François-Jean de la Barre

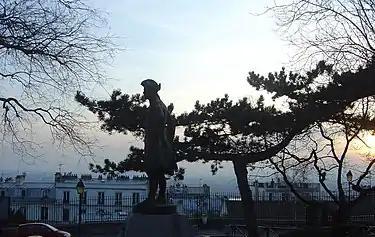
Second statue of the Chevalier de la Barre, on Montmartre

…this dirty wretch of Chevalier de la Barre. They have tried to pass him off as a budding great man, sacrificed by a religious barbarism, as a martyr of Philosophy; he was only so by very profane perversity, armed with his own indiscretion.